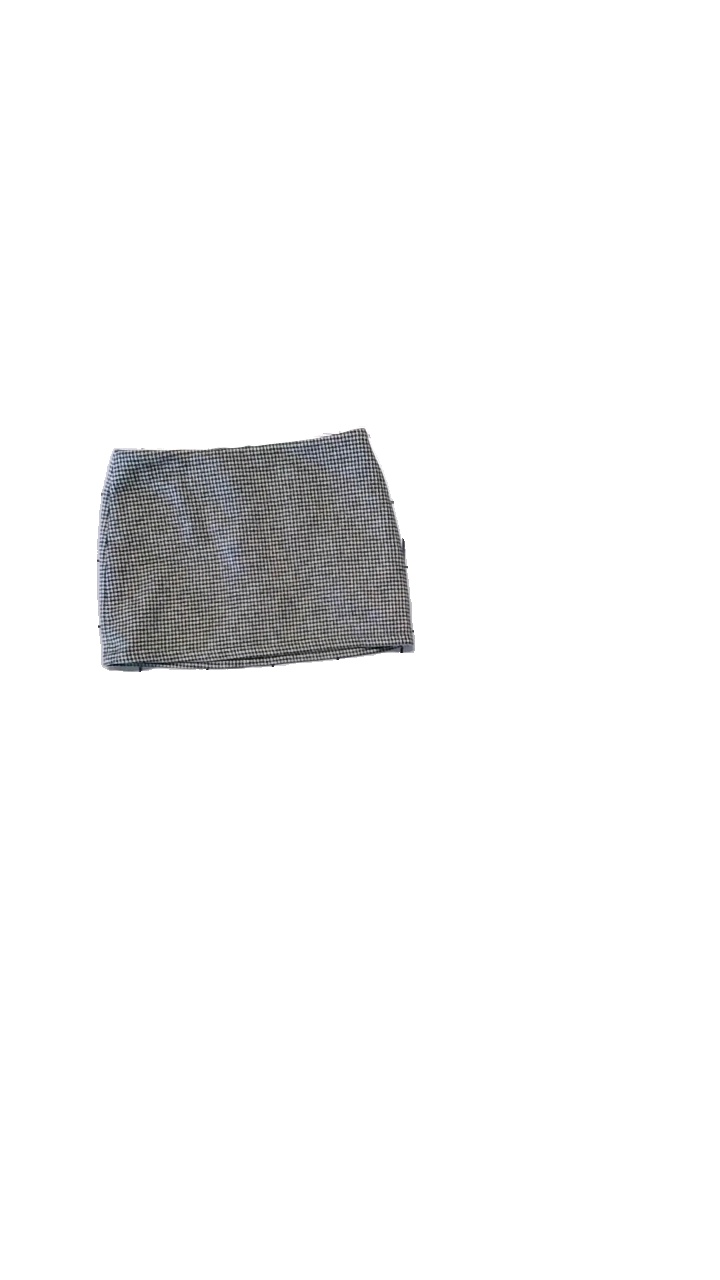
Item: Skirt (Ladies)
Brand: Brandy Melville
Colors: Black, White
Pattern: Checkered print
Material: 50% Wool, 50% Viscose
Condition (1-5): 3
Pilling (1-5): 3
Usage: Reuse
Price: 50-100